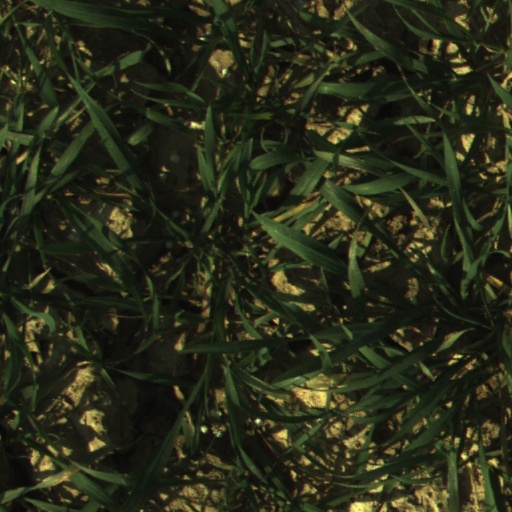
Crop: wheat